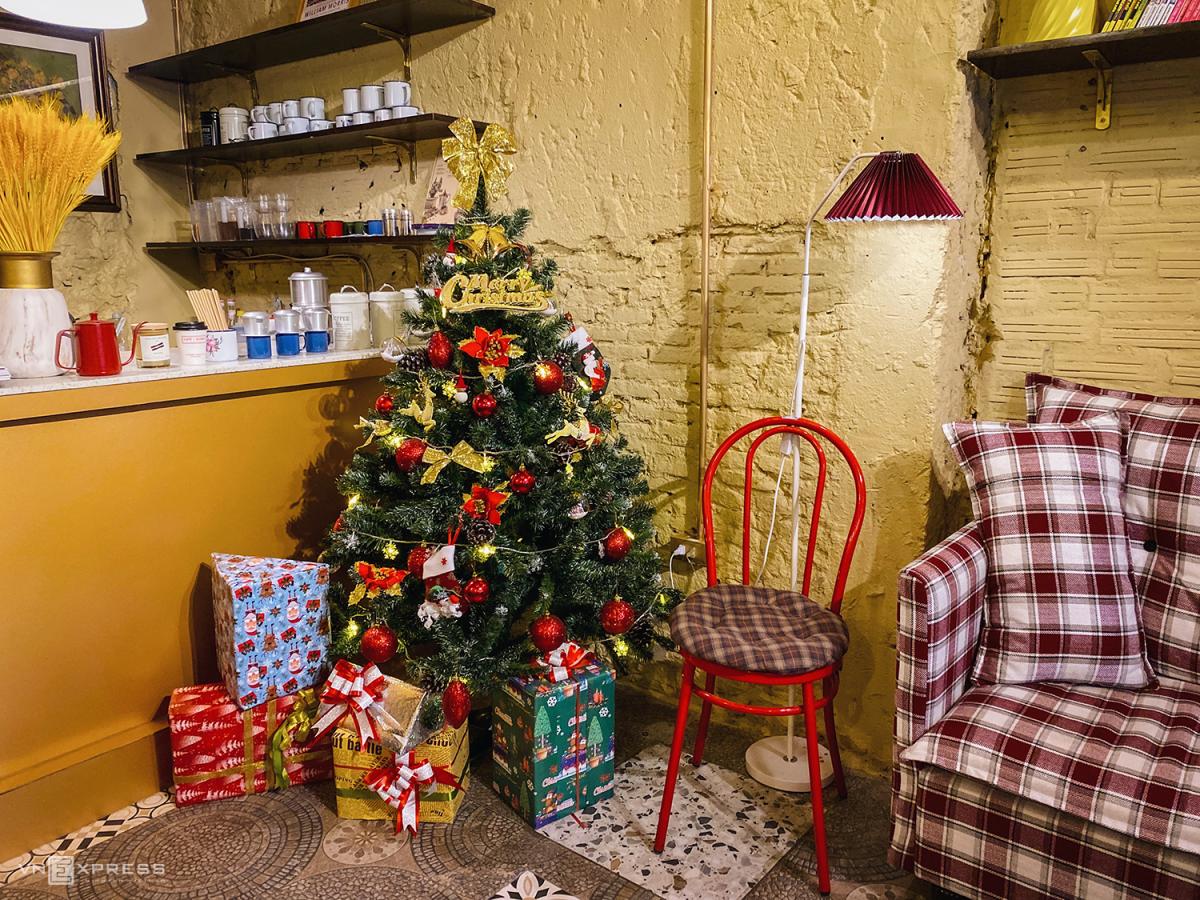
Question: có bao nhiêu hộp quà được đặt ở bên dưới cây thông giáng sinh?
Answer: bốn hộp